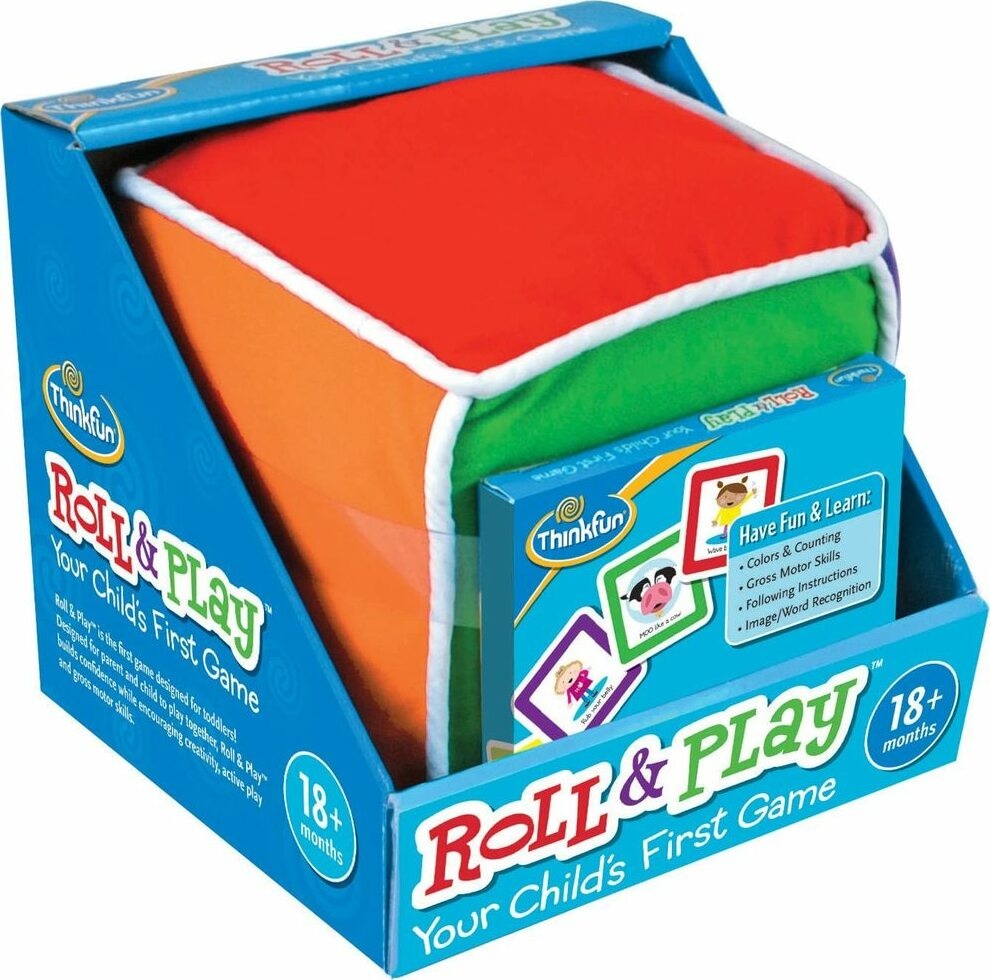
Roll & Play
Brand: ThinkFun
Roll & Play is a simple game that will have you and your child laughing and playing together in no time! Introduce the basics of game play without the pressure of competition, and teach your child about colors, counting, animals and more. Inspire creativity and have lots of fun! Includes: 1 Large Plush Cube 48 Cards - 8 in Each Category Instructions & Parent's Guide 18+ months
Category: Toys & Games > Games > Dexterity Games